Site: brandenburg
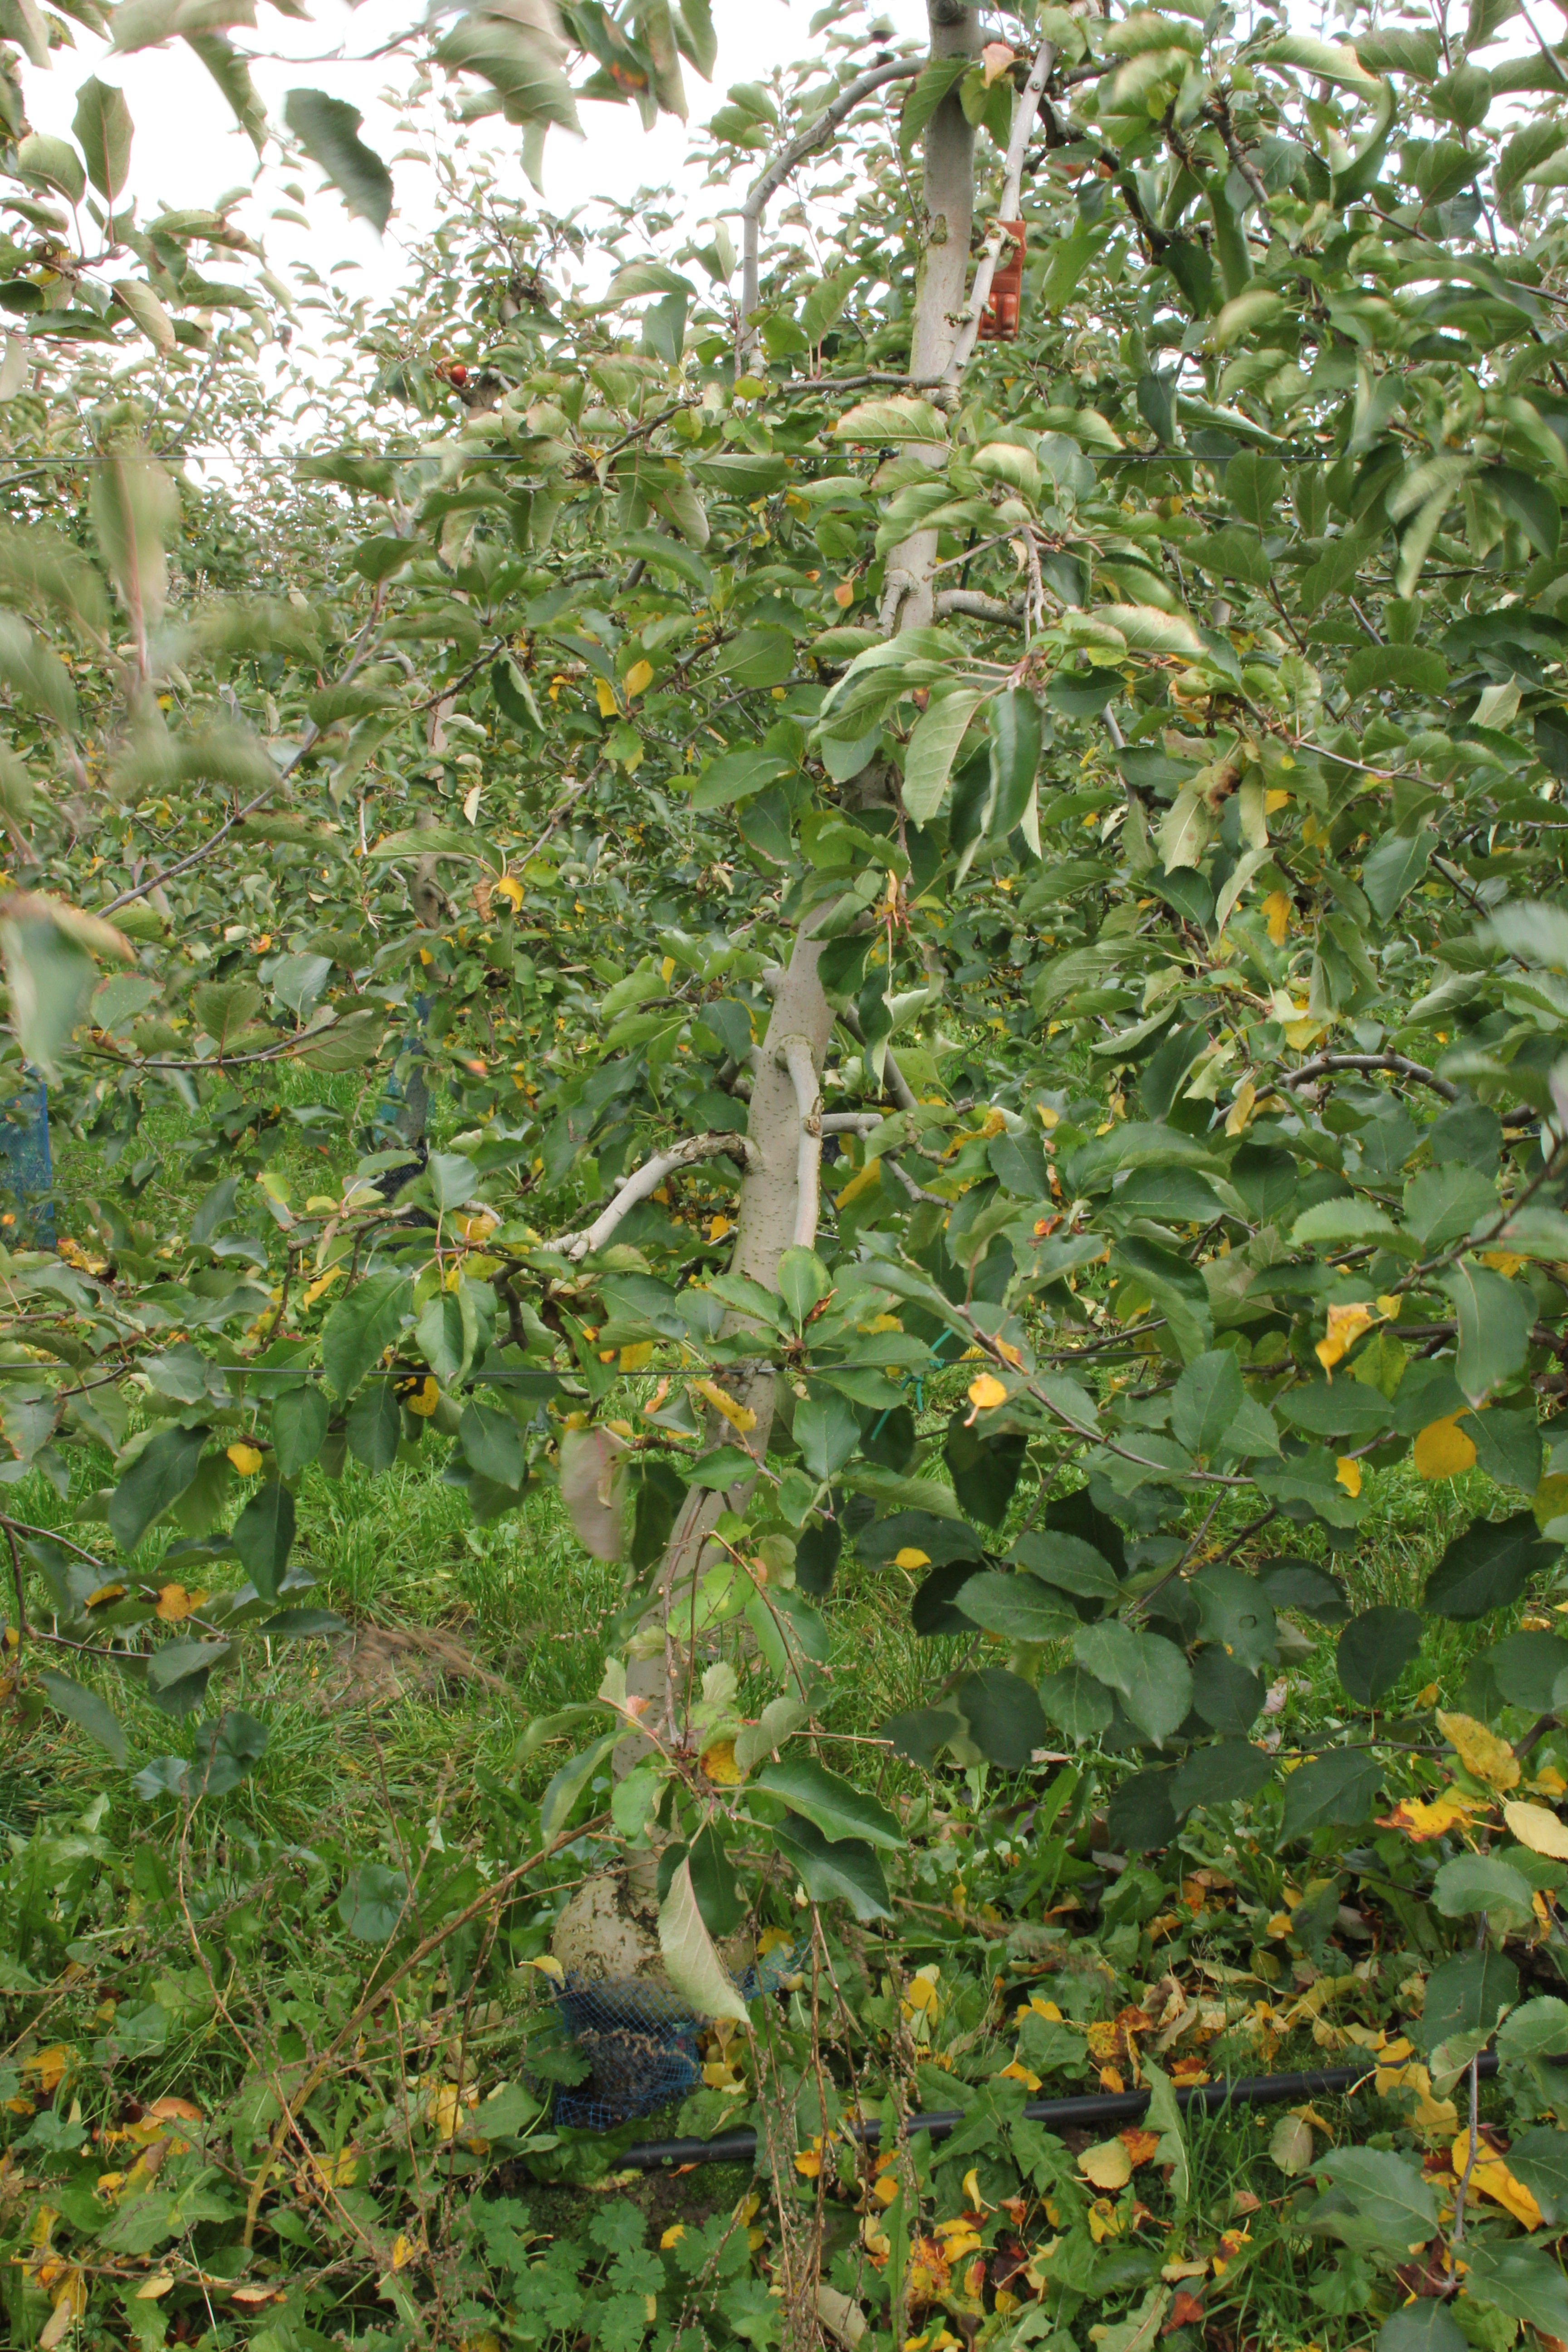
Growth stage (BBCH 91): Senescence, beginning of dormancy